Frank Dobson (sculptor)

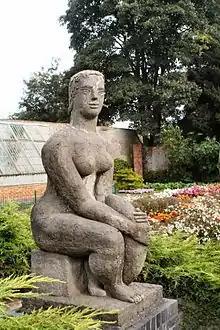
"Woman and the Fish" at Delapré Abbey, Northampton

Dobson began as a painter, and his early work was influenced by cubism, vorticism, and futurism. After World War I, however, he turned increasingly toward sculpture in a more or less realist style. Throughout the 1920s and the early 1930s he built a reputation as an outstanding sculptor and was among the first in Britain to prefer direct carving of the material rather than modelling a maquette first. The simplified forms and flowing lines of much of his sculptures, particularly his female nudes, showed the influence of African art.